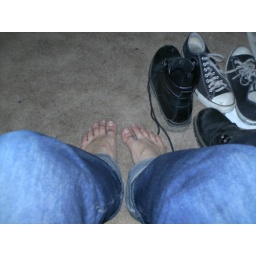
sitting at my desk in my &amp;quot;office&amp;quot; taking off my shoes (note chuck's next to boots, also my prehensile like toes)